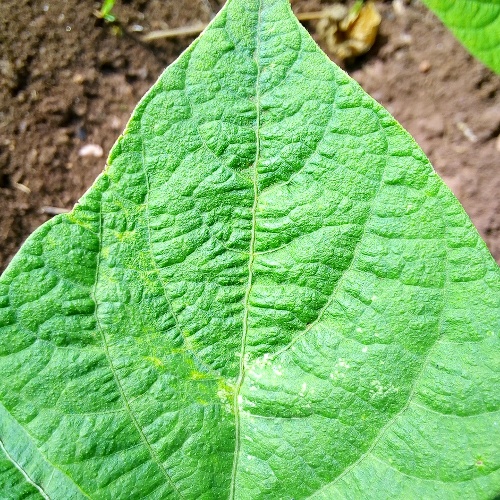
Leaf condition: healthy